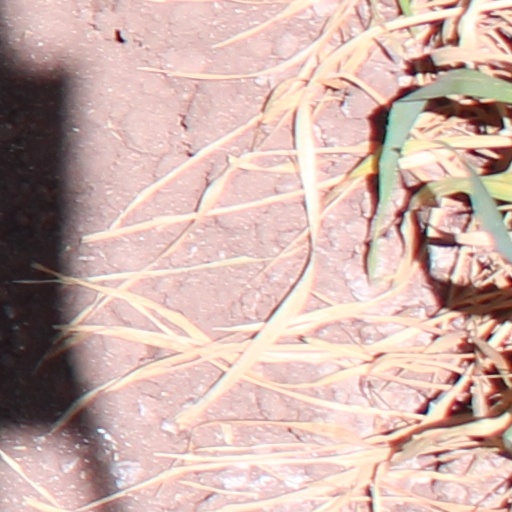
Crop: wheat